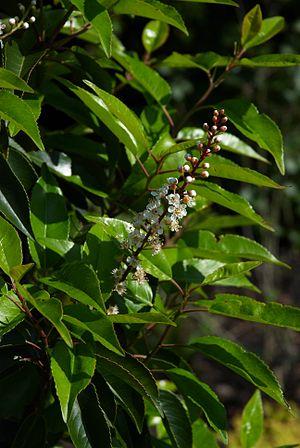
Laurier du Portugal ou laurier-cerise du Portugal